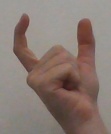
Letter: nun